Starstruck (1998 film)

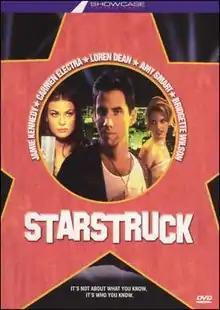
Theatrical poster

Starstruck is a 1998 American comedy drama film written and directed by John Embom and starring Jamie Kennedy and Loren Dean.